Djibouti–Ambouli International Airport

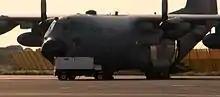
U.S. Air Force, C-130 Hercules at Djibouti International Airport

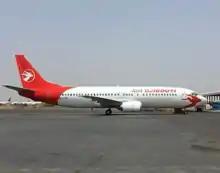
An Air Djibouti aircraft at the Djibouti–Ambouli International Airport (2016)

In 1948, a hard runway and an air terminal were built on the Ambouli site, marking the creation of air base 188 in 1948, which was made official in July 1949. The runway was lengthened in the sixties, the facility grew in the post-independence period after a series of renovation projects.